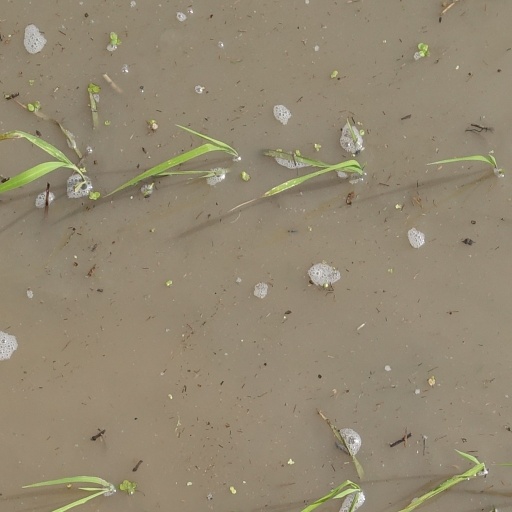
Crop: rice